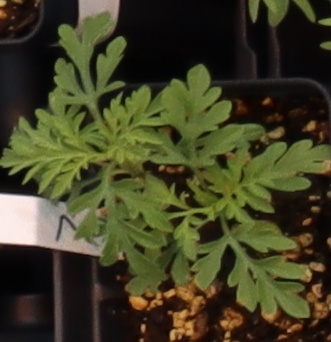
Label: Ragweed